Cartography of India

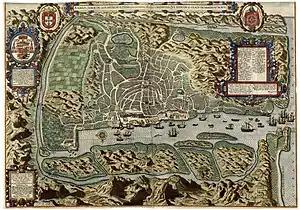

Maps from the 1590 Ain-e-Akbari, a Mughal document detailing India's history and traditions, contain references to locations indicated in earlier Indian cartographic traditions.